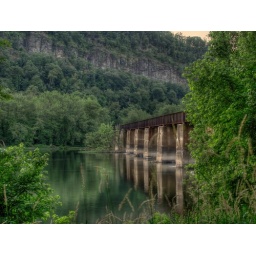
Railroad bridge crossing the susquehanna river near Montgomery, PA